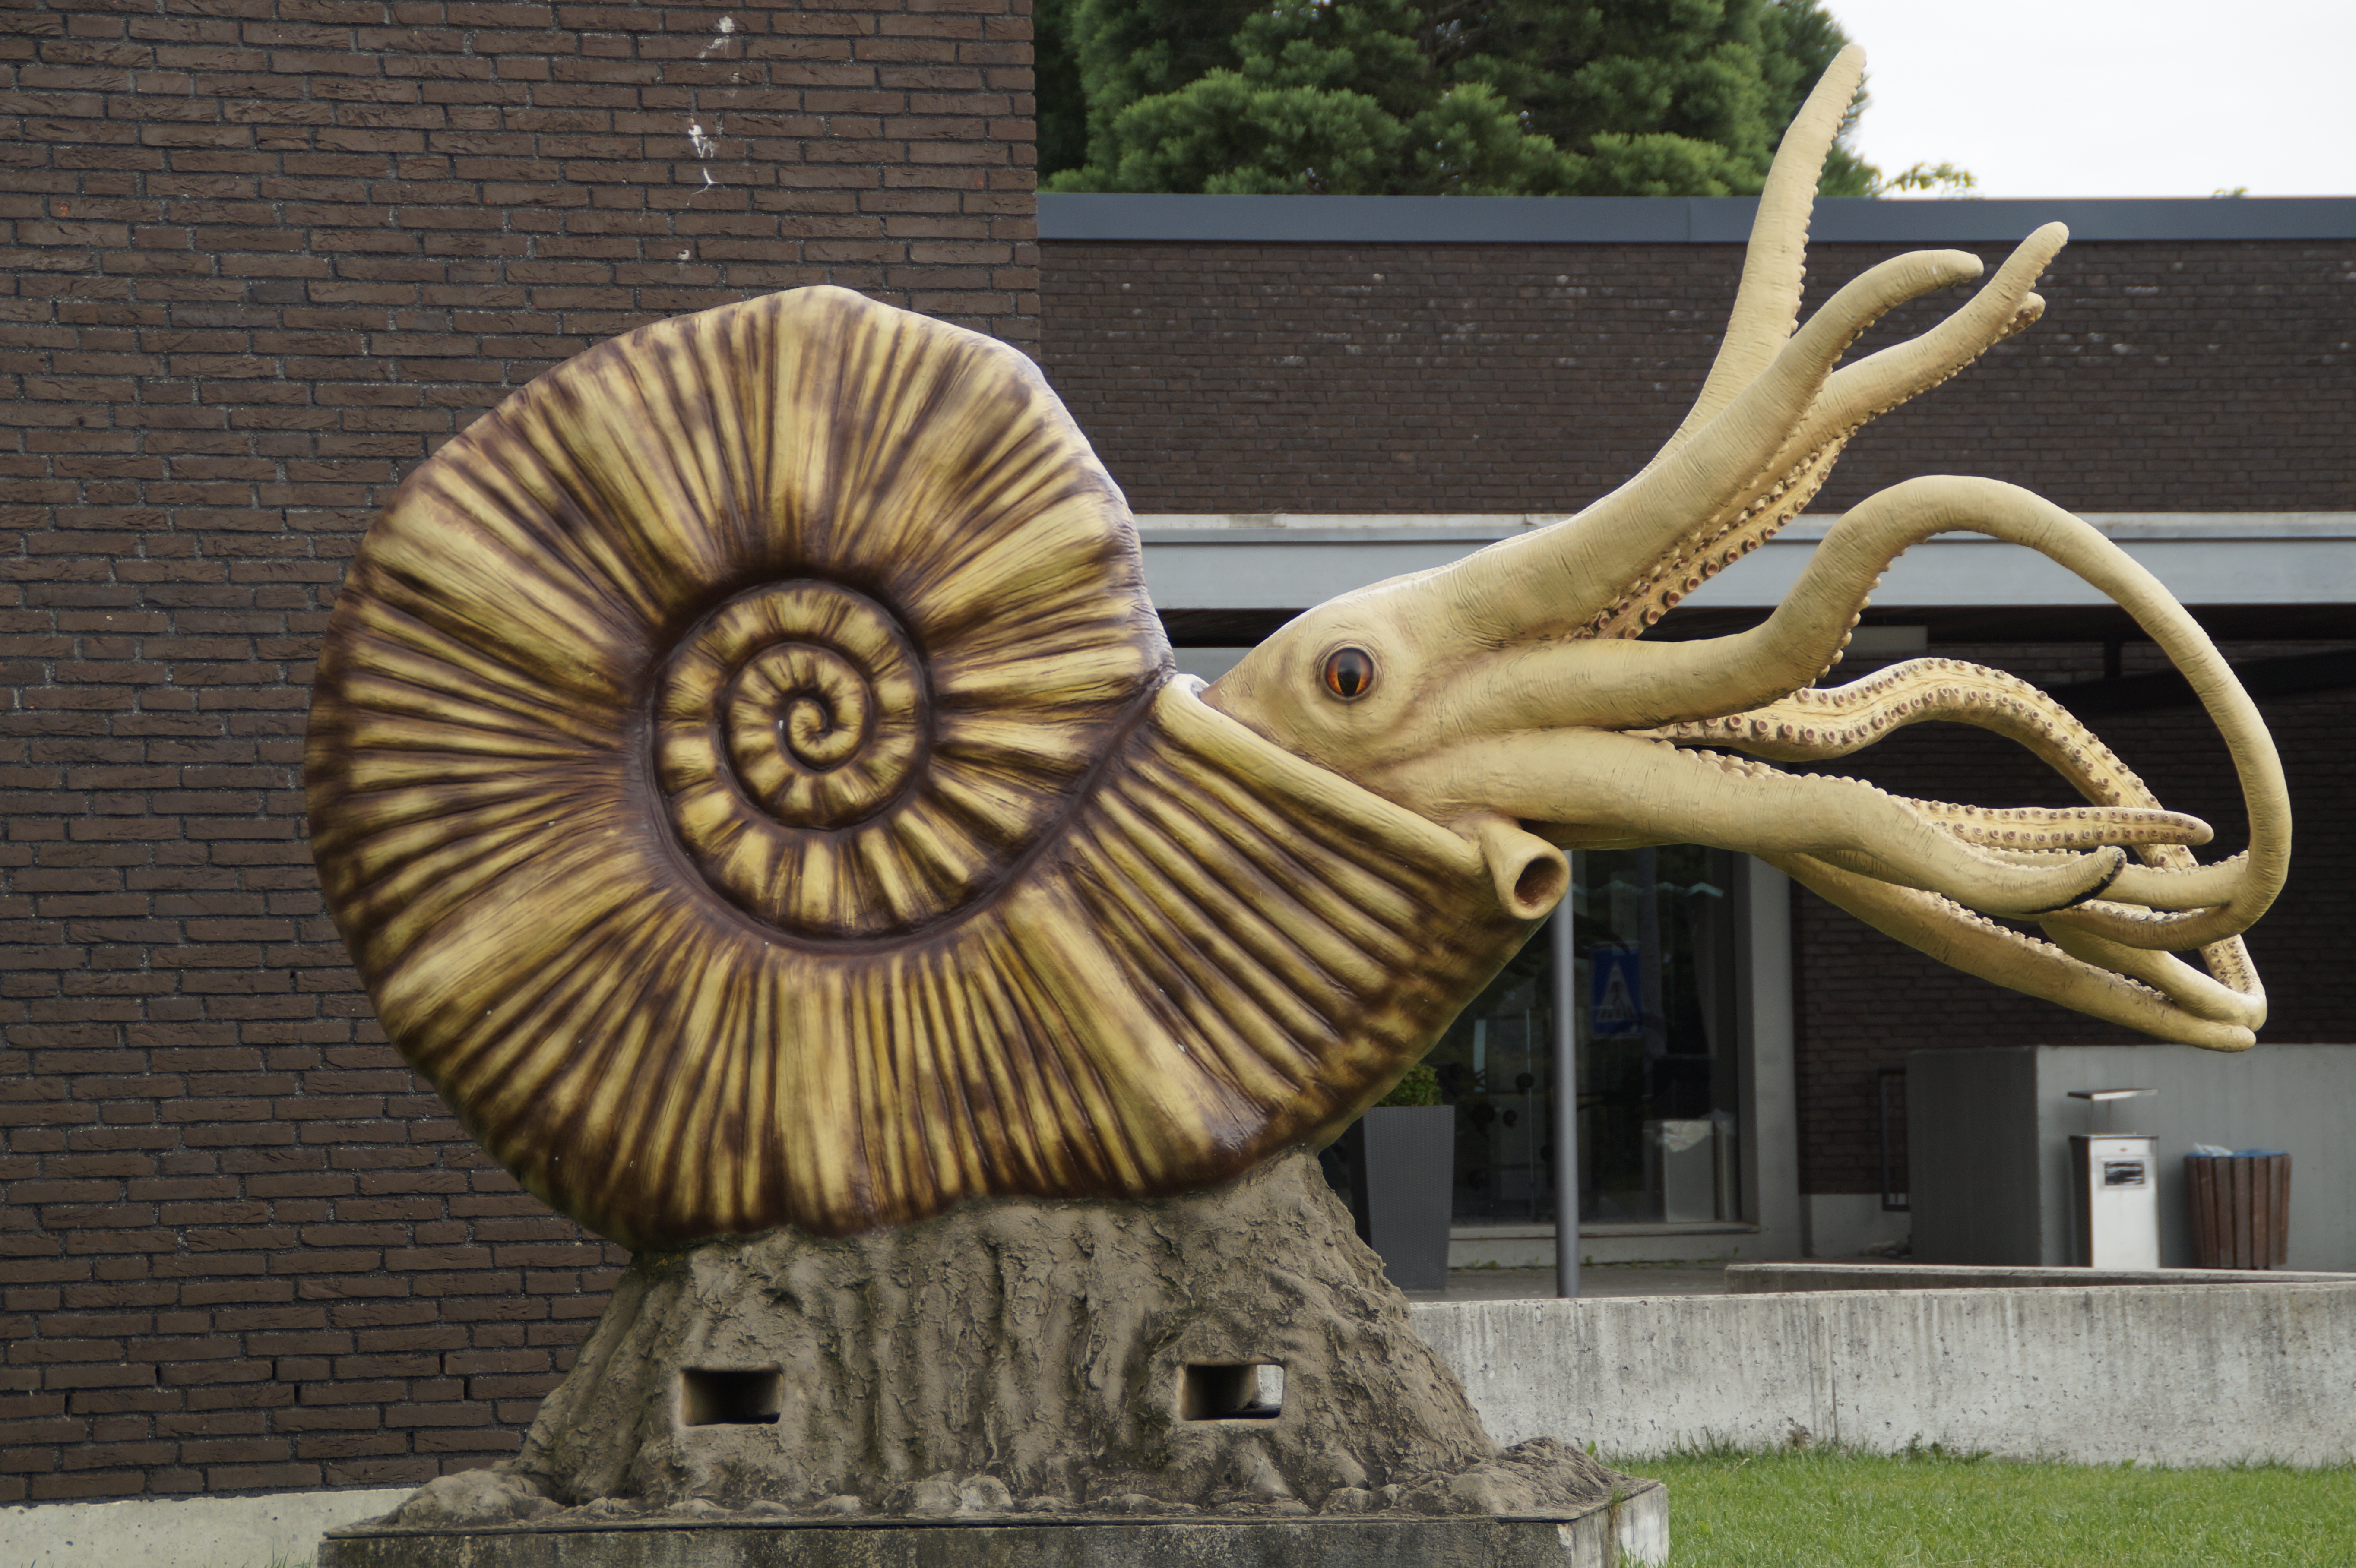
nature, wood, animal, monument, statue, museum, ancient, shell, housing, tentacle, sculpture, art, exhibit, fossil, carving, replica, fossils, quarry, nautilus, snail shell, stone carving, prehistoric times, museum of natural history, fossil beast, ammonit, holzmaden